Battle of Wanat

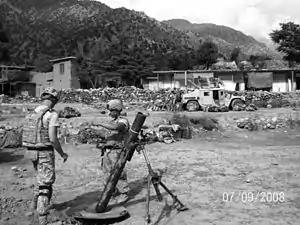
View of Wanat COP looking east from mortar position with 2nd Squad position, the bazaar and OP Topside's later location in the background, July 9, 2008.

An investigation by the US Army, completed on August 13 and released to the public the first week of November 2008, found that the Taliban fighters had been assisted by the Afghan local police (ALP), forces and a district leader. The evidence included large stocks of weapons and ammunition discovered in the police barracks in Wanat after the battle. The stocks were much more than could be used by the villages' 20-man police force and included dirty weapons which appeared to have been used recently. In response to the report, Schloesser concluded that the governor and local police chief "...had probably been acting under duress and had been cooperative with American troops." The governor was absolved of blame in the attack, but it was unclear about what was done with the local police chief.